Memorial to the Confederate Dead (St. Louis)

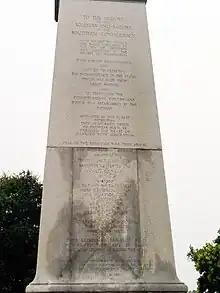
One view of the Memorial to the Confederate Dead in Forest Park, June 2015

The Memorial to the Confederate Dead is a Confederate memorial in Missouri.